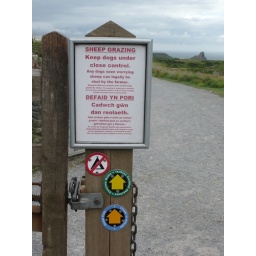
he's been busy nailing up the arrow signs for the past few weeks around the new gower coast path